Sonny Geraci

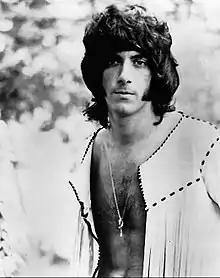
Geraci in 1972

Emmett Peter "Sonny" Geraci (pronounced "Jer-ay-see"; November 22, 1946 – February 5, 2017) was an American singer, best known as lead singer of musical groups The Outsiders and Climax.